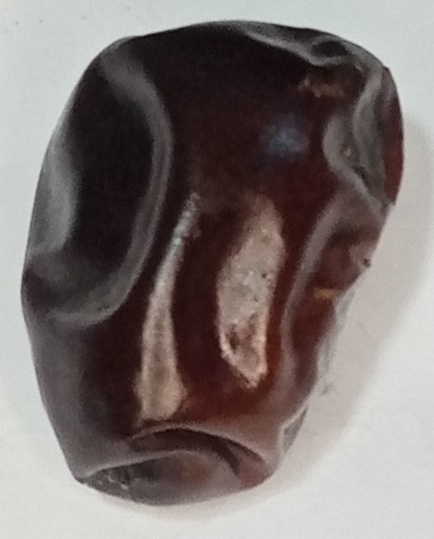
Variety: kupro
Size: large
Grade: grade-2